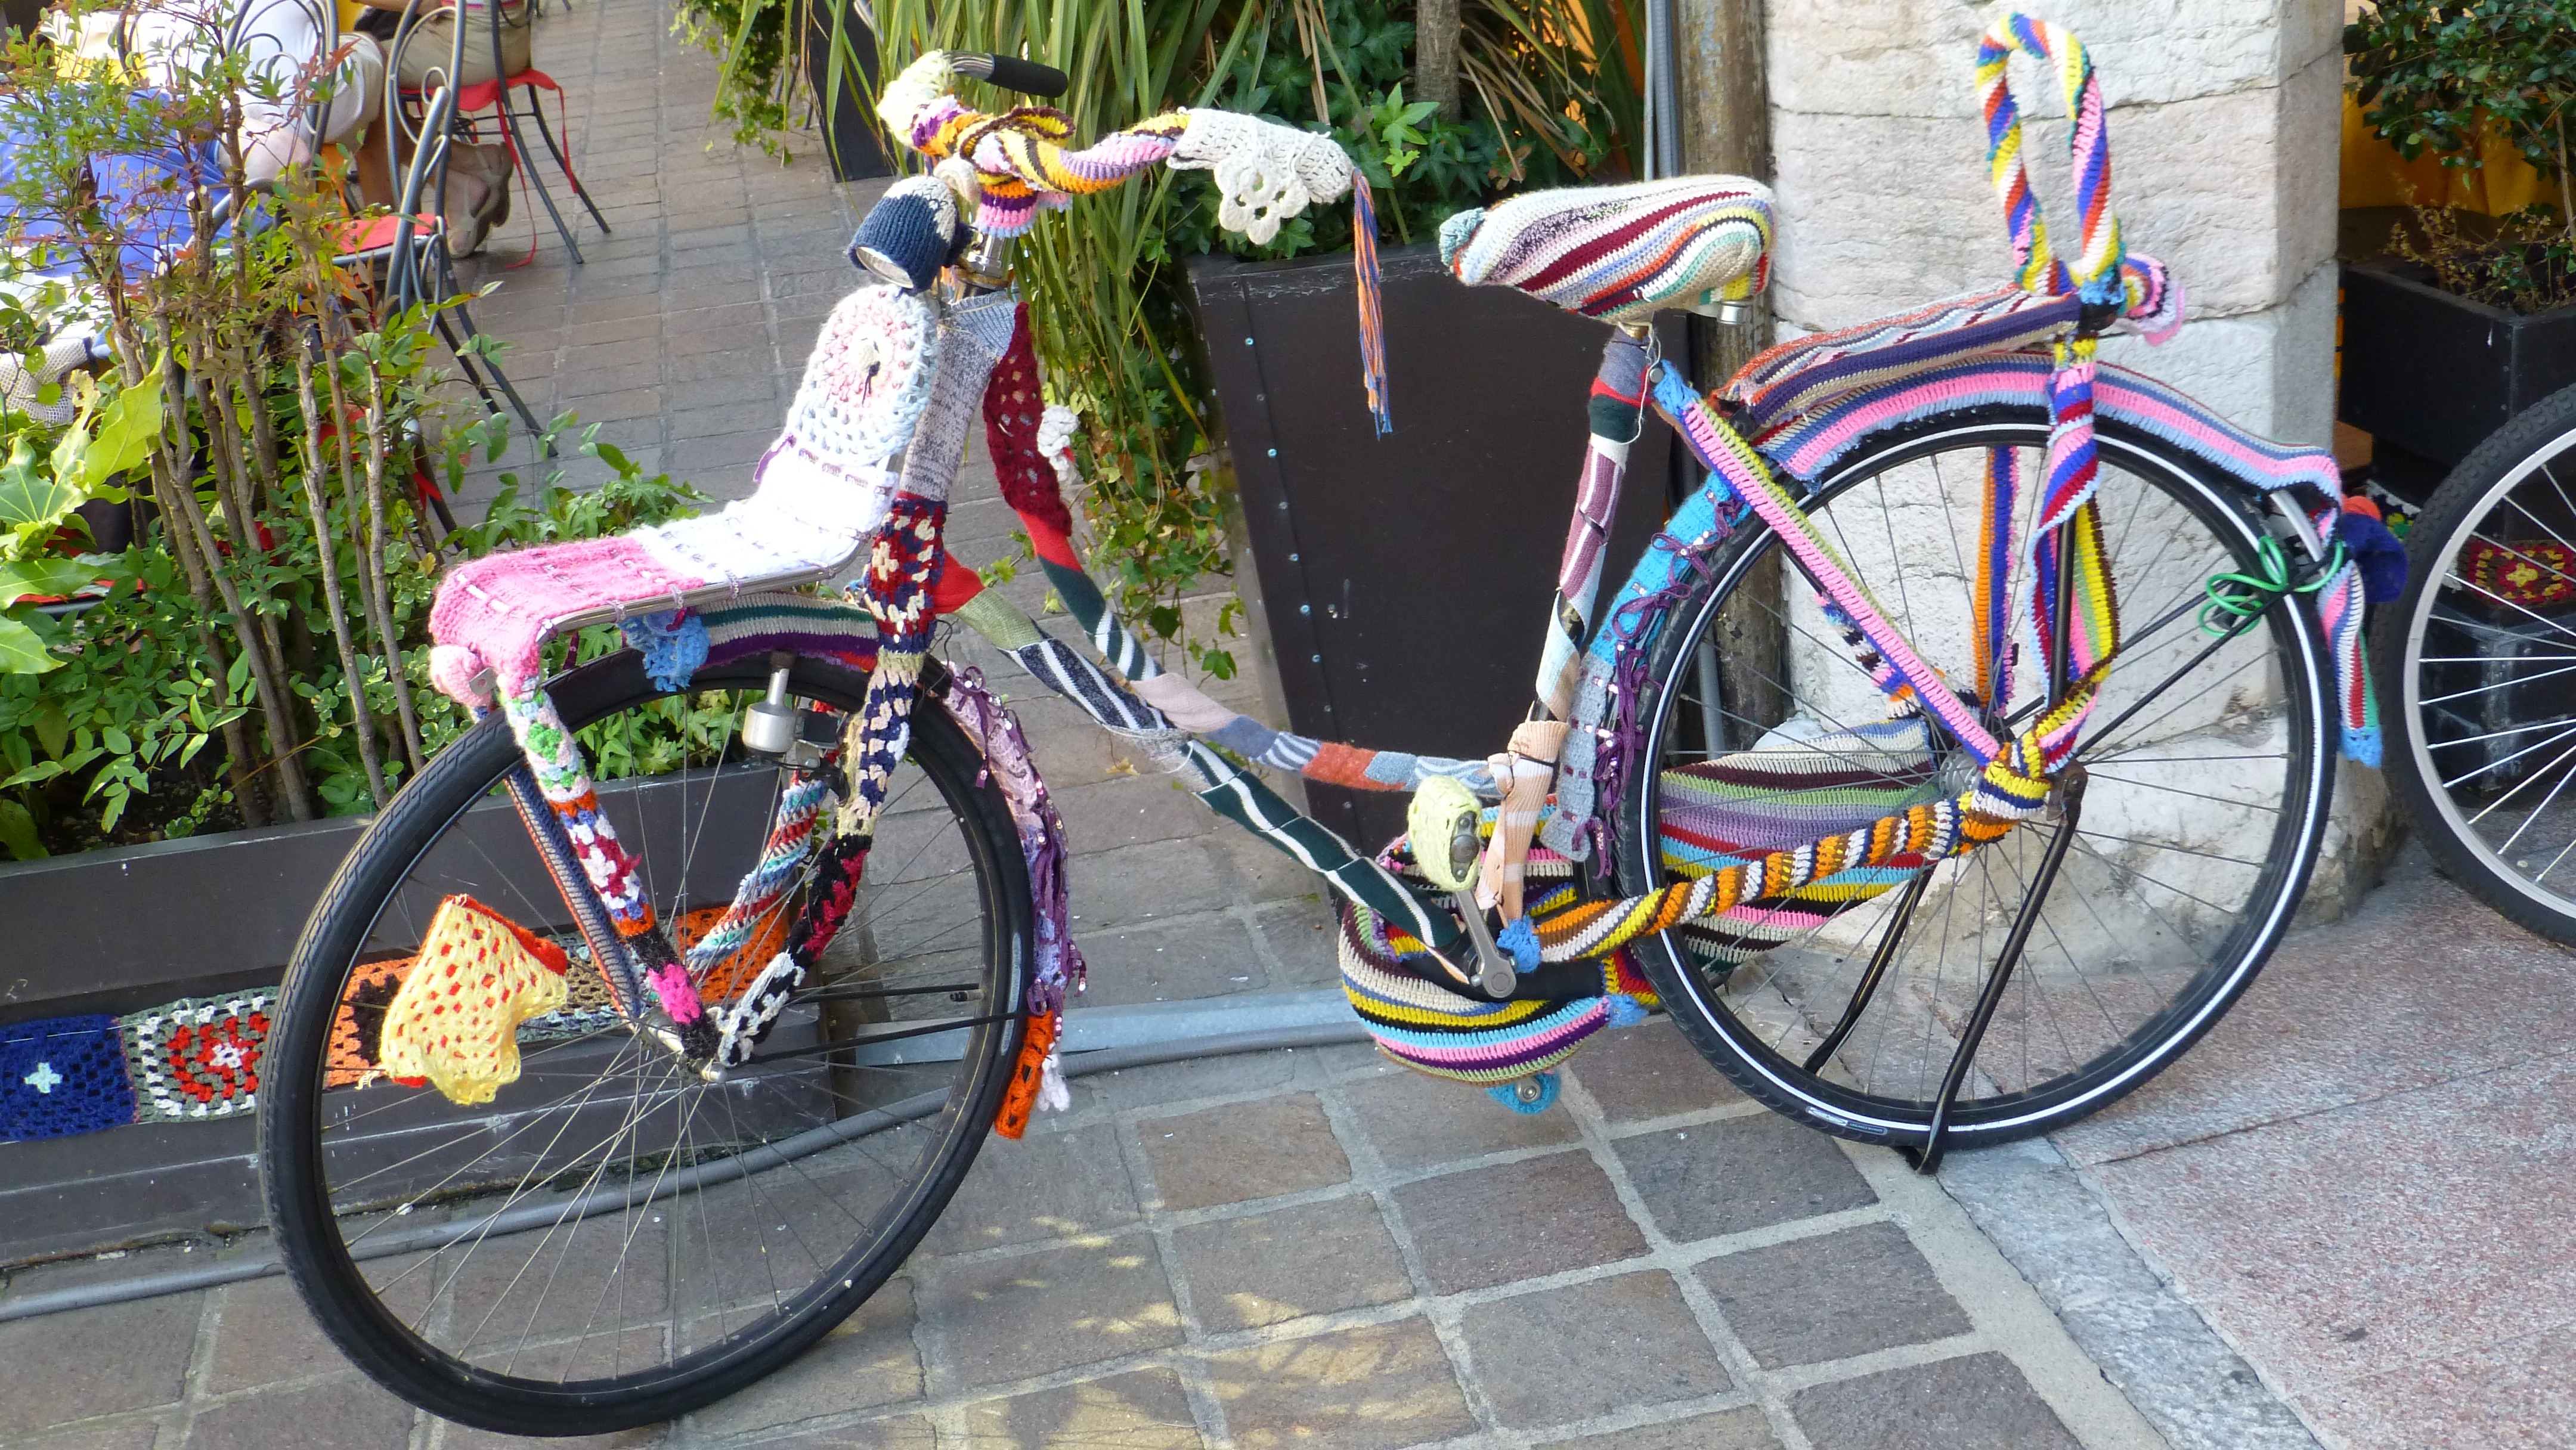
wheel, bicycle, bike, vehicle, colorful, wool, sports equipment, mountain bike, cycling, knitted, road cycling, land vehicle, cycle sport, cyclo cross bicycle, cyclo cross, bicycle racing, road bicycle, endurance sports, racing bicycle, road bicycle racing, croche